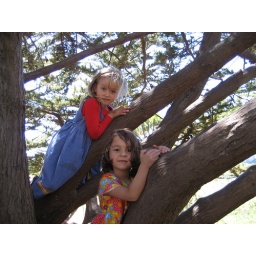
The girls in a tree